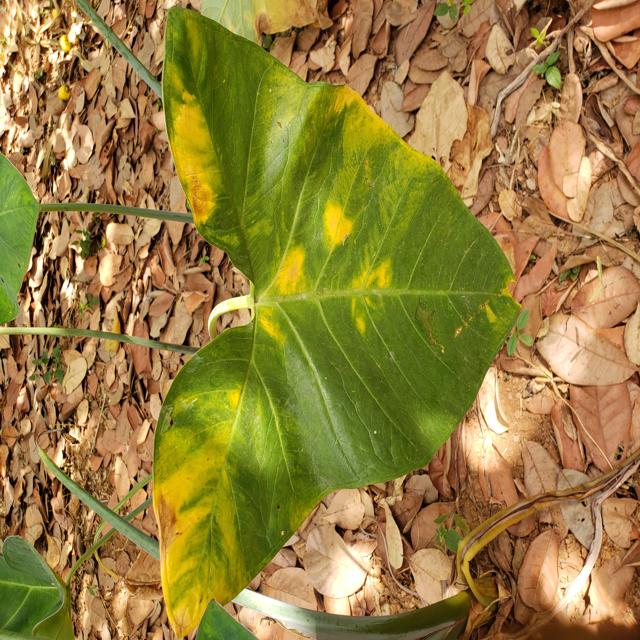
Label: Healthy